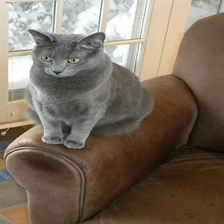
Species: cat
Breed: Russian Blue